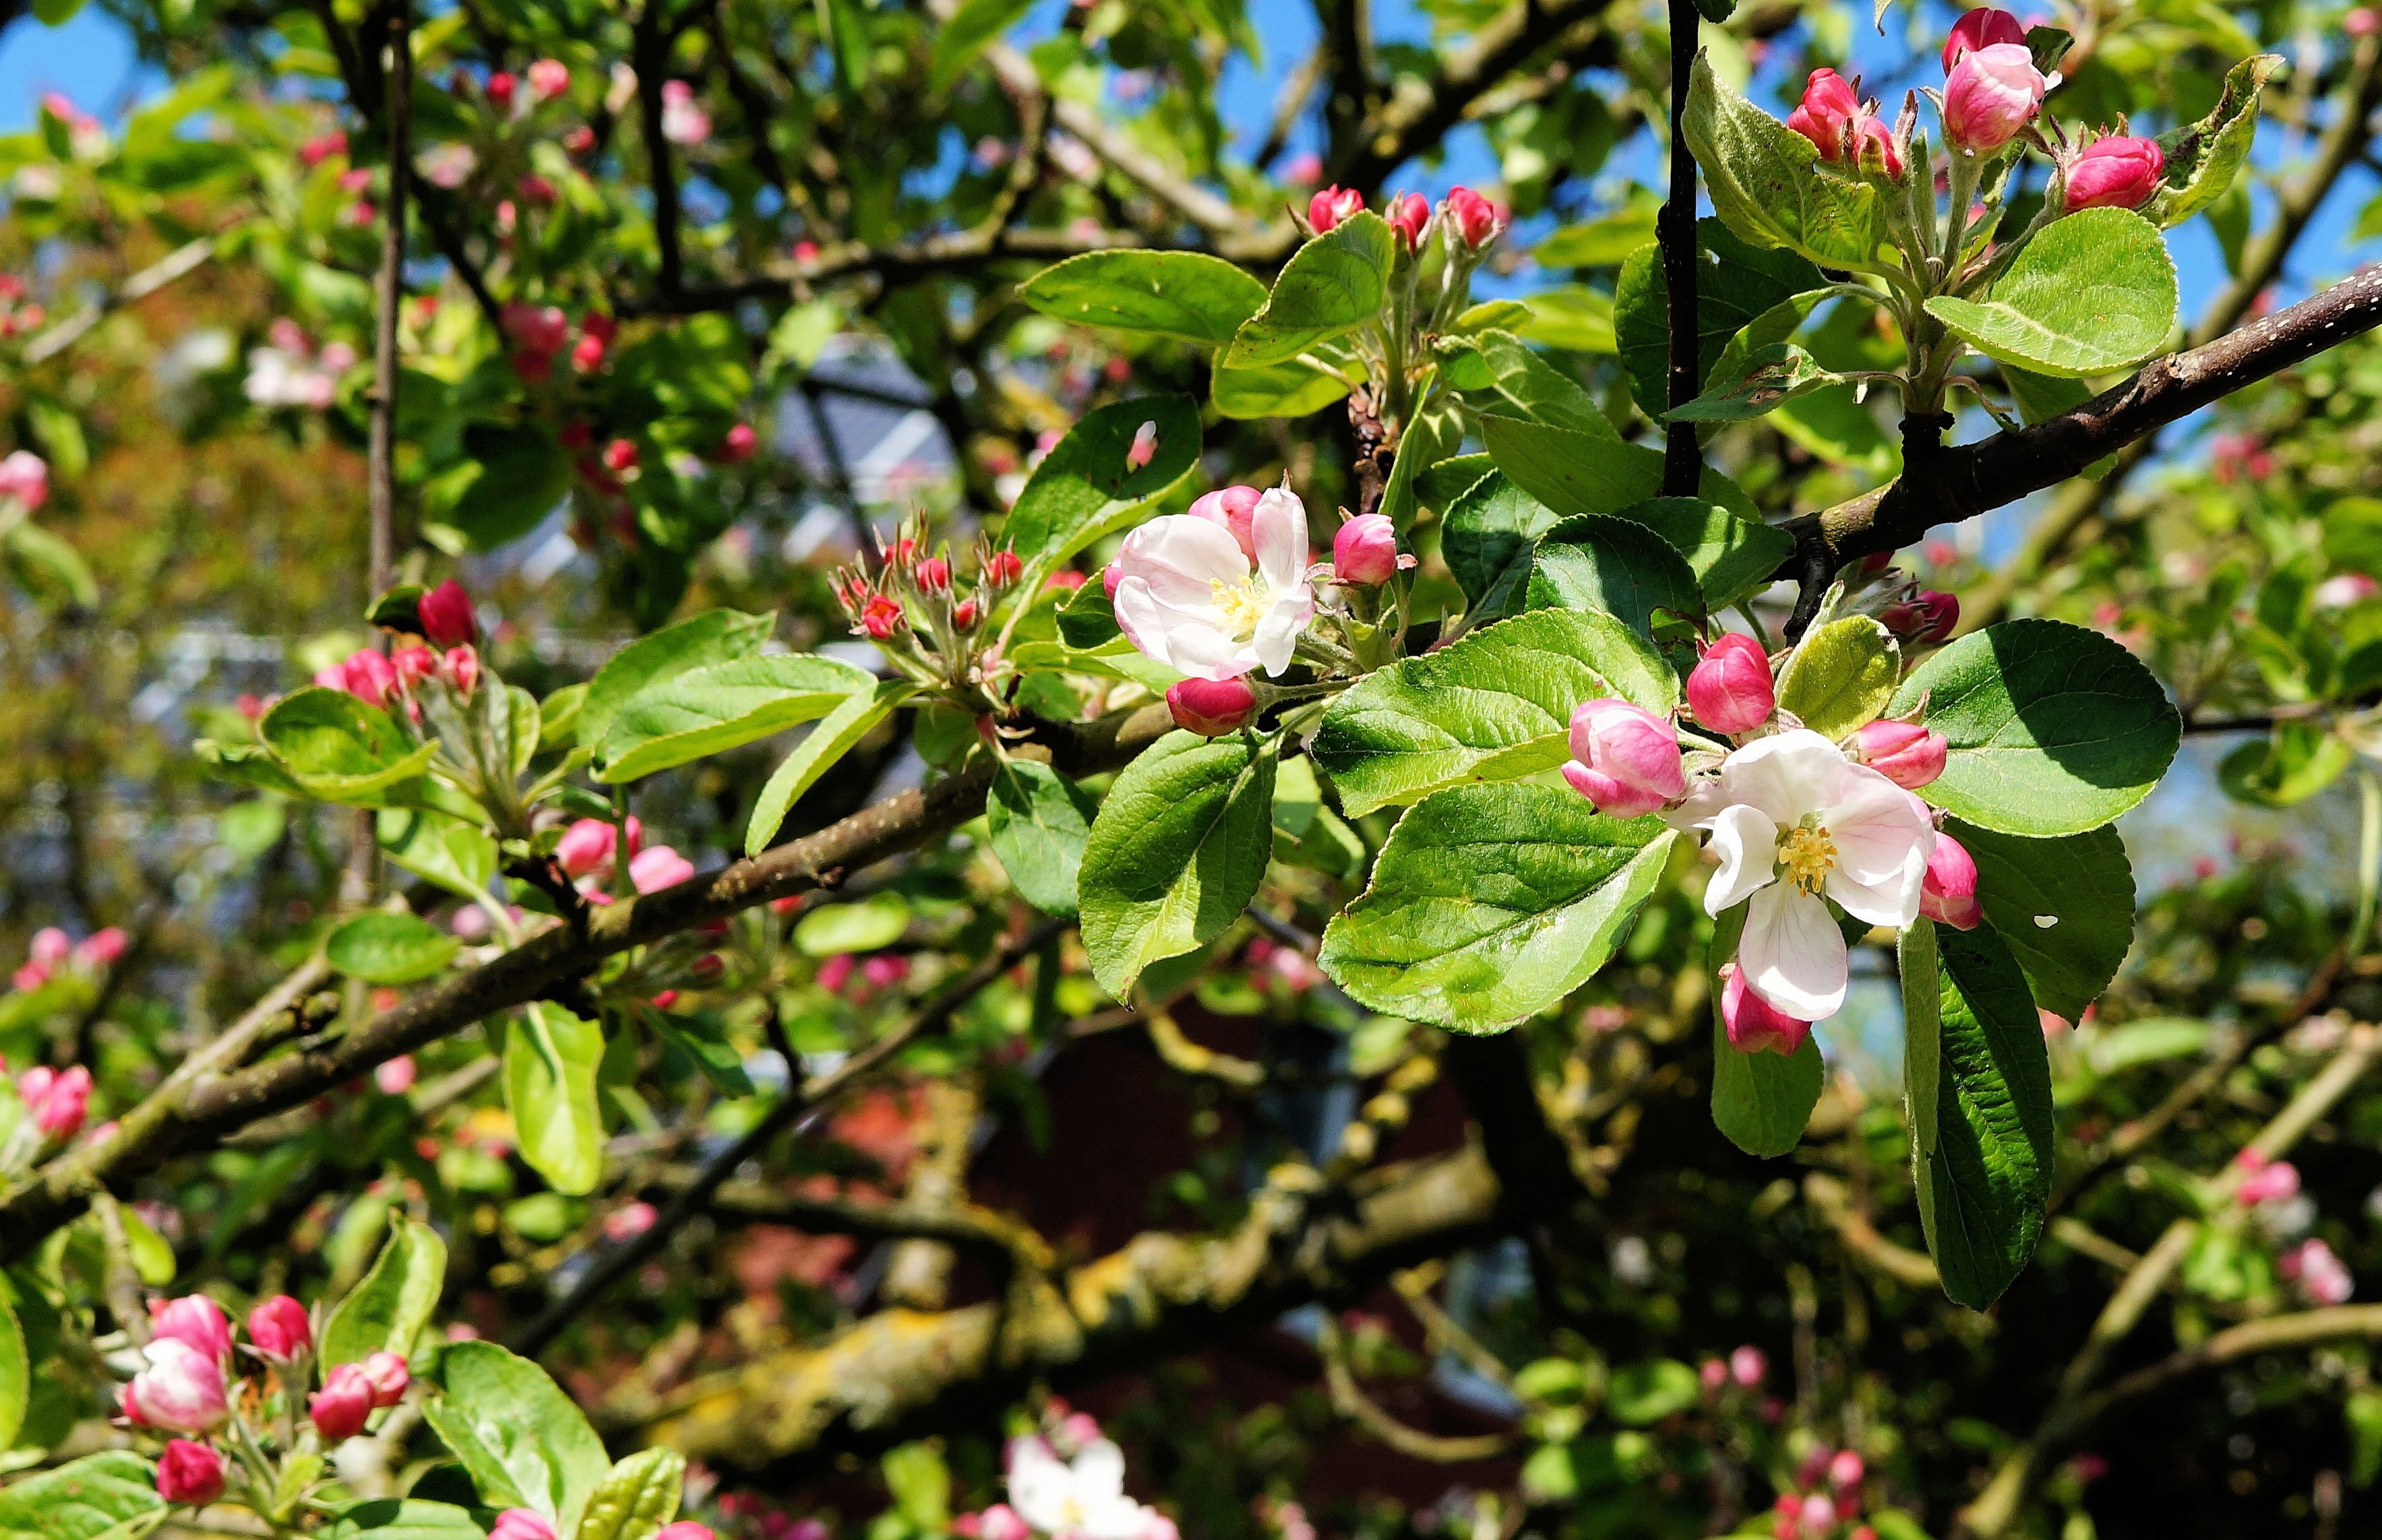
branch, blossom, plant, sweet, flower, bloom, food, spring, produce, evergreen, botany, flora, leaves, shrub, smell, beautiful, apple tree, apple blossom, flowering plant, woody plant, land plant